Fangdian Road station

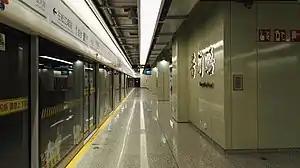
Station platform

Fangdian Road is a station on Line 9 of the Shanghai Metro. The station is located on Middle Yanggao Road at Fangdian Road, between and . It began passenger trial operation with the rest of phase 3 of Line 9, an easterly extension with 9 new stations, on December 30, 2017.